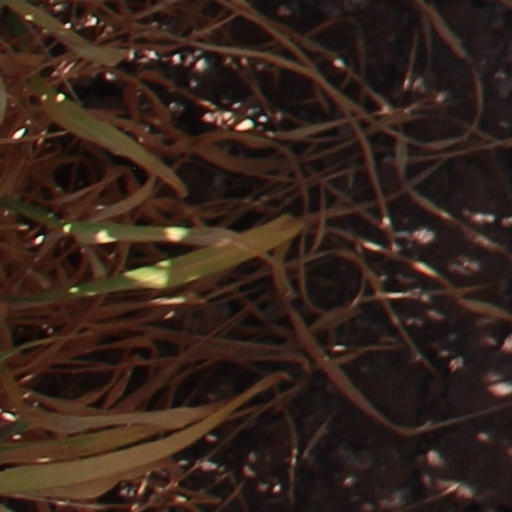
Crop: wheat